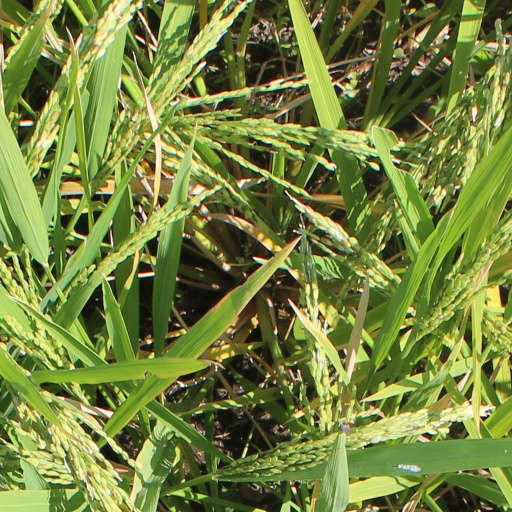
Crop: rice